Phyllis Danaher

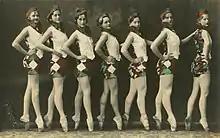
Phyllis Danaher in 1931 at the Marjorie Hollinshed School of Dance (third from left)

Danaher appeared as an extra in Anna Pavlova's company in Brisbane during its 1929 Australian Tour and in the 1930s, she performed in J. C. Williamson's musicals.